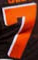
Number: 7